Ark Helenswood Academy

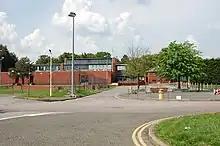
Helenswood Lower School - geograph.org.uk - 812260.jpg

Ark Helenswood Academy (formerly Hastings High School for Girls and then Helenswood School) was a secondary school and sixth form for girls located in St Leonards-on-Sea, East Sussex, England.